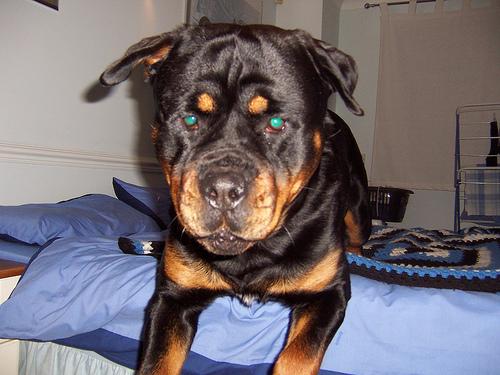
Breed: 224-n000060-Rottweiler